Richard Verschoor

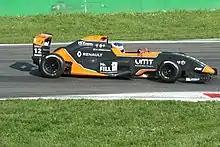
Verschoor racing in the 2018 Formula Renault Eurocup

In December 2017, it was announced that he would switch to Josef Kaufmann Racing, the team which won the last two Eurocup driver titles with Lando Norris and Sacha Fenestraz. However, in his first year without Red Bull, his season was not to be promising. His highlight of the season was mainly a second place in a red-flagged race at the Red Bull Ring. Three more points finishes followed, before he was dropped by the team. He was not replaced. Verschoor ended his season 13th overall, with one podium.